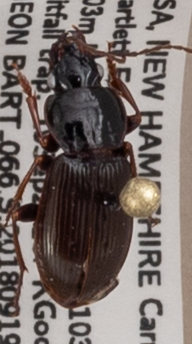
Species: Pterostichus pensylvanicus
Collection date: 2018-09-19
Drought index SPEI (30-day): -1.376
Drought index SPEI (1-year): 0.24
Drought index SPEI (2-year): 0.498